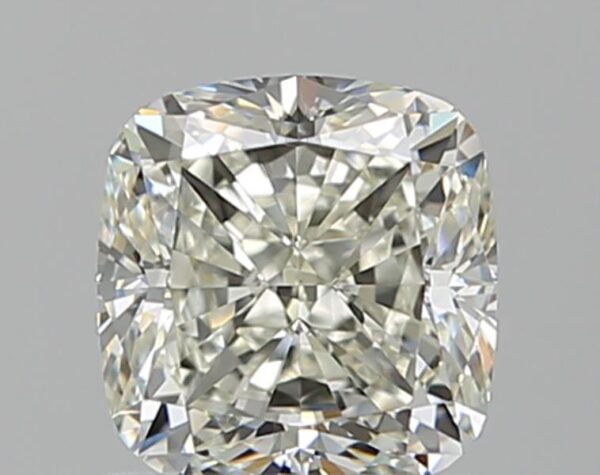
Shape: cushion
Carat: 1.01
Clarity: VS1
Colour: L
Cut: VG
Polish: EX
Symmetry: EX
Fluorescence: F
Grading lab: GIA
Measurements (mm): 5.61 x 5.38 x 3.81